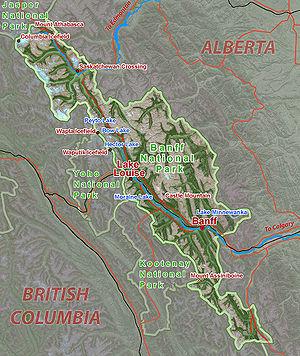
Le lac Hector est un petit lac à l'ouest de l'Alberta, au Canada. Il est situé sur la Bow River, dans les Rocheuses canadiennes, et en bordure du Parc national Banff.